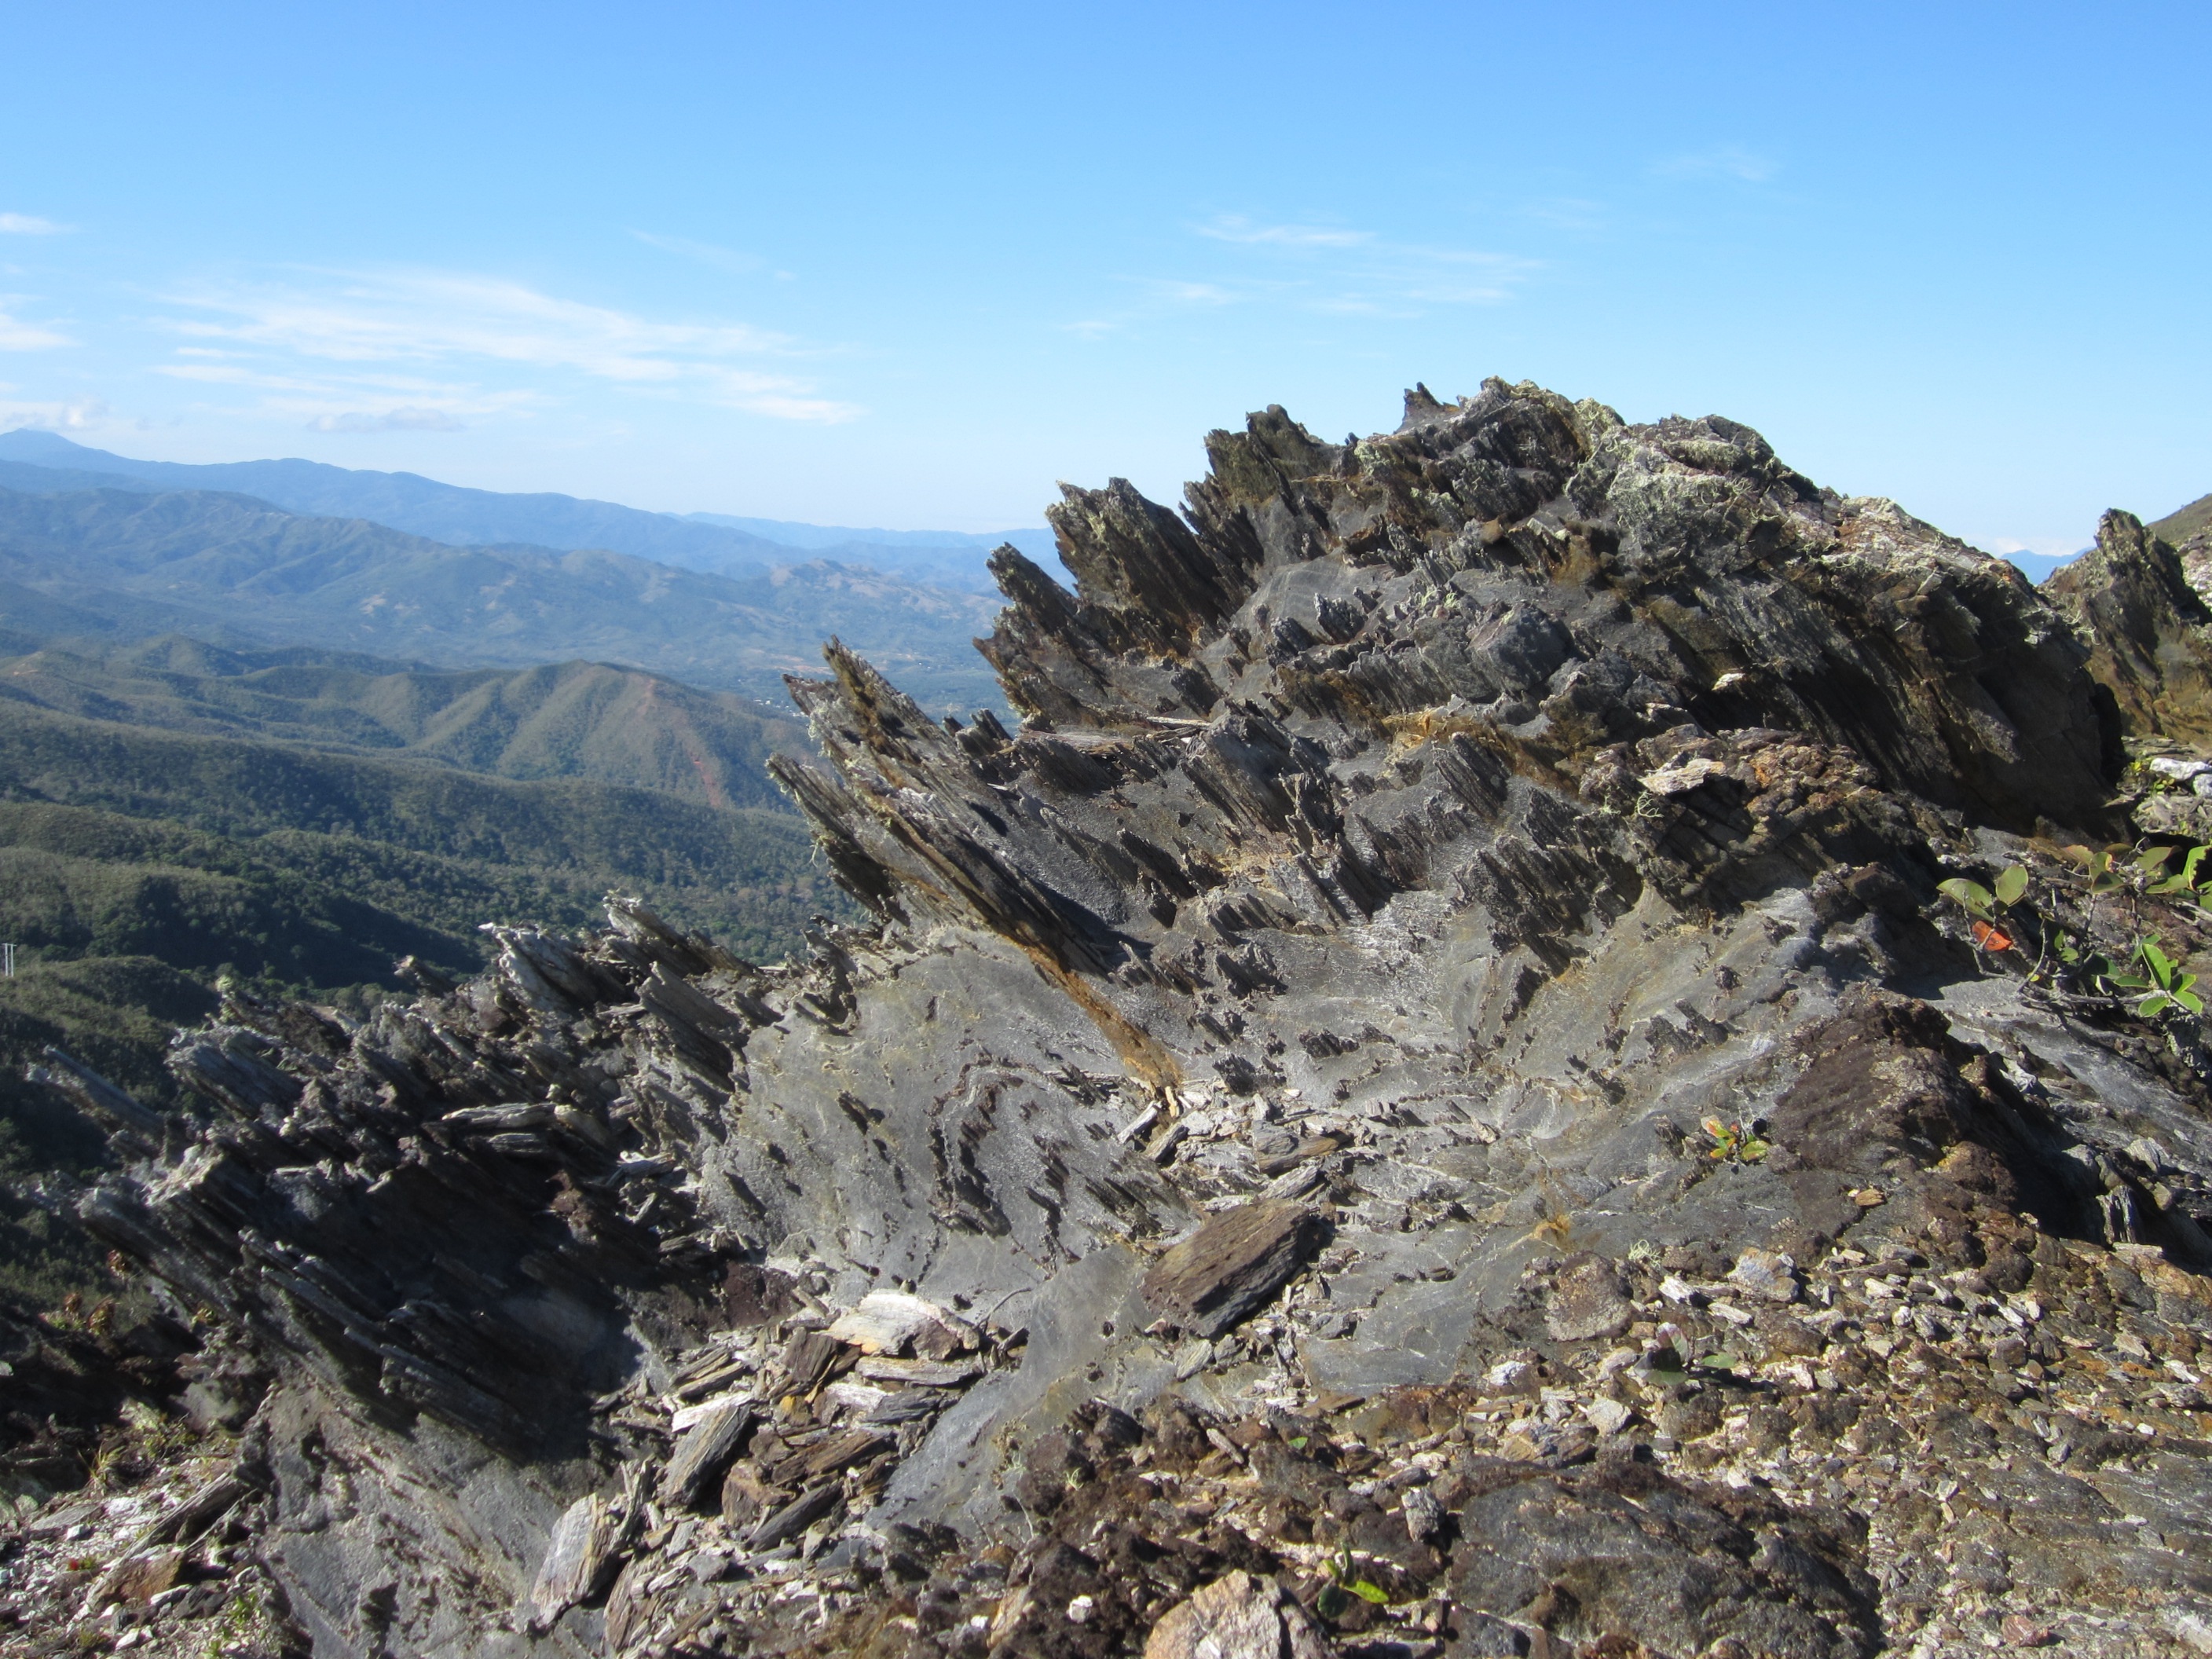
nature, rock, wilderness, walking, mountain, hiking, trail, adventure, mountain range, stone, formation, cliff, terrain, ridge, summit, mountaineering, geology, sports, mountains, plateau, fell, landform, mountain pass, new caledonia, geographical feature, mountainous landforms, geological phenomenon